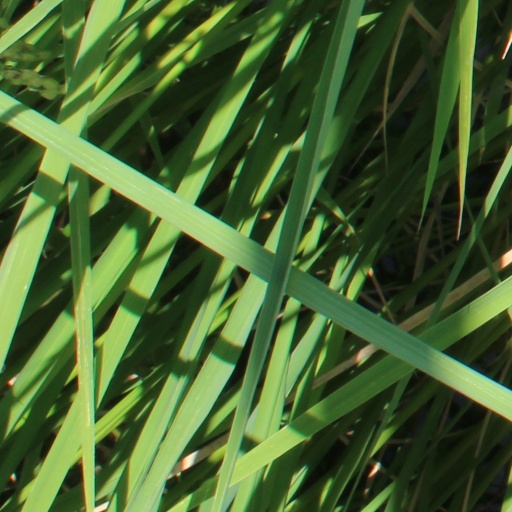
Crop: rice